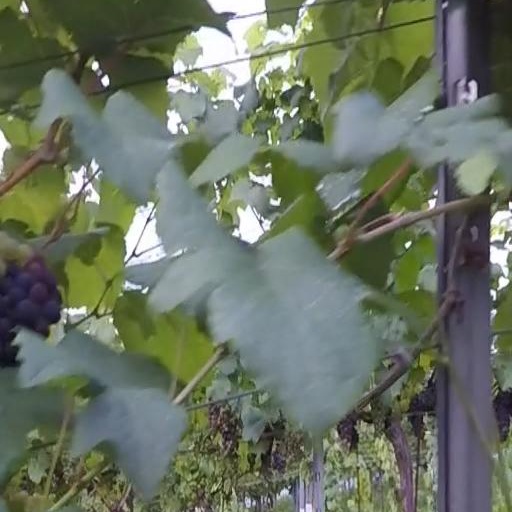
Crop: grape